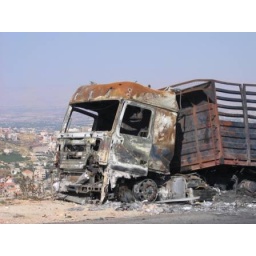
Remnants of a bombed truck on the road to the Beqaa valley in Lebanon.